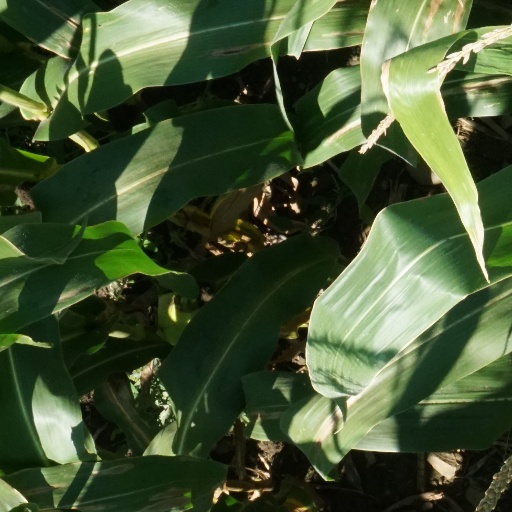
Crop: maize; corn